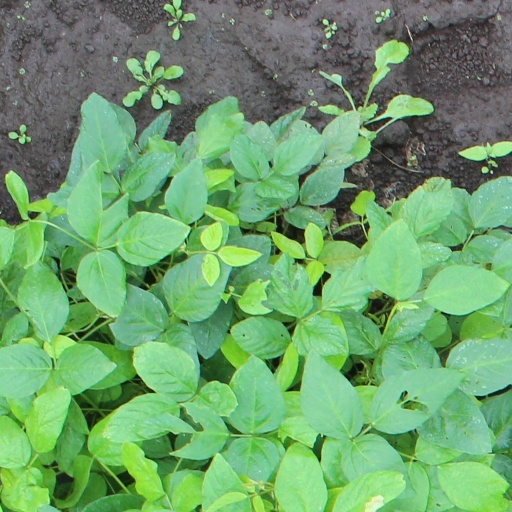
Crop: soybean